National Guard (United States)

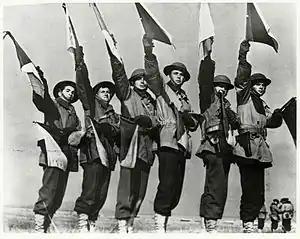
National Guard training, 1941.

One hundred forty thousand Guardsmen were mobilized during the Korean War and over 63,000 for Operation Desert Storm. They have also participated in U.S. peacekeeping operations in Somalia, Haiti, Saudi Arabia, Kuwait, Bosnia, and Kosovo and for natural disasters, strikes, riots and security for the Olympic Games when they have been in the States.